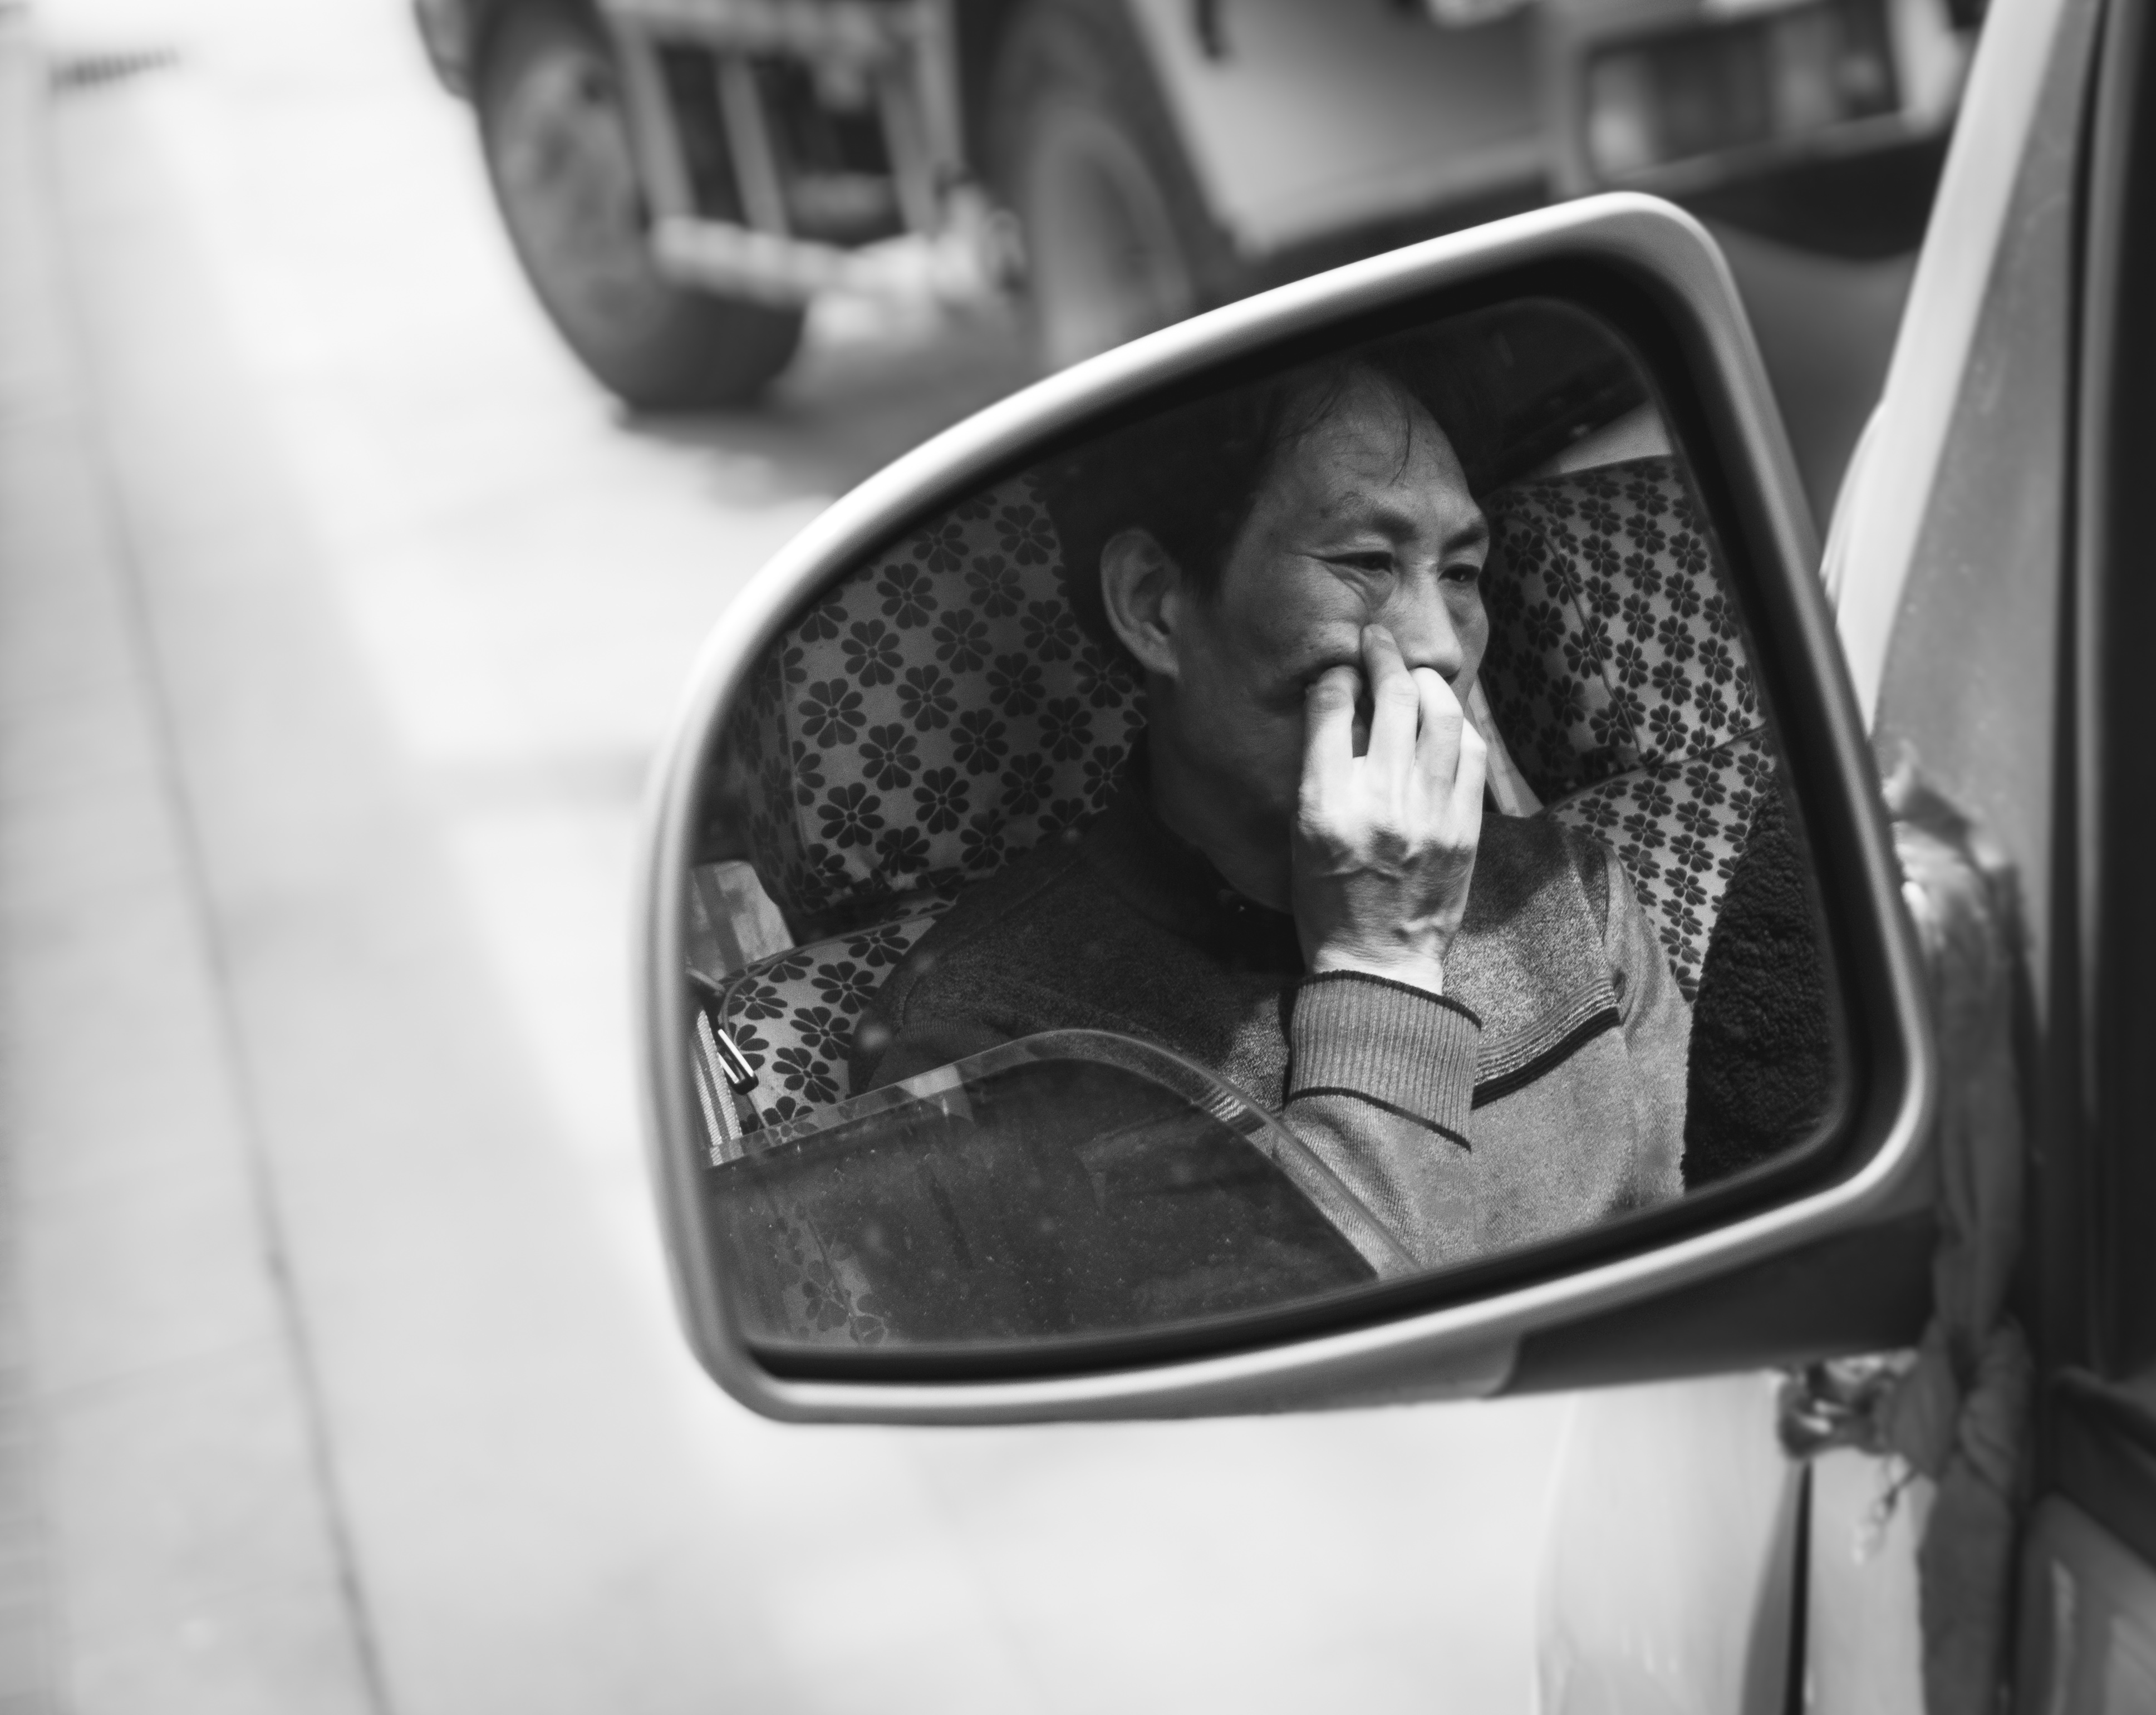
black and white, white, street, car, photography, window, driving, chinese, vehicle, human, black, monochrome, face, candid, art, beijing, mirror, snapshot, sony, fine, china, streetscene, alpha, sonystreetphotographer, 58, element, monochrome photography, automobile make